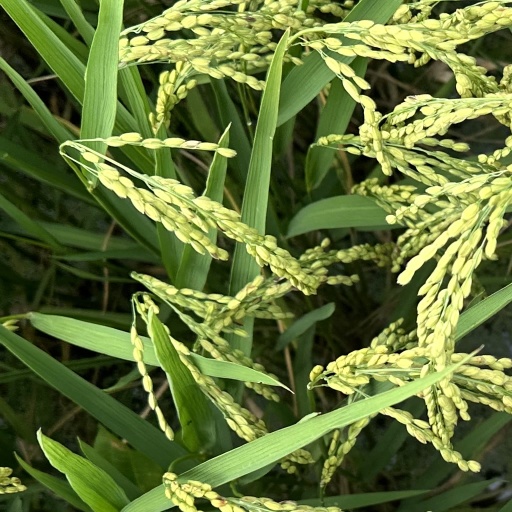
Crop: rice